Benedict Arnold

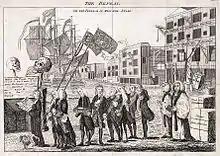
A procession of men, depicting various members of the British Parliament at the time, accompany then-Prime Minister Grenville as he carries a small coffin representing the Stamp Act near a waterfront scene with a sailing ship, cranes, bales of goods, and wharf warehouses in the background

The Sugar Act 1764 and the Stamp Act 1765 severely curtailed mercantile trade in the colonies. The Stamp Act prompted Arnold to join the chorus of voices in opposition, and also led to his joining the Sons of Liberty, a secret organization which advocated resistance to those and other restrictive Parliamentary measures. Arnold initially took no part in any public demonstrations but, like many merchants, continued to do business openly in defiance of the acts, which legally amounted to smuggling. He also faced financial ruin, falling £16,000 in debt with creditors spreading rumors of his insolvency, to the point where he took legal action against them. On the night of January 28, 1767, Arnold and members of his crew roughed up a man suspected of attempting to inform authorities of their smuggling. He was convicted of disorderly conduct and fined the relatively small amount of 50 shillings; publicity of the case and widespread sympathy for his views probably contributed to the light sentence.